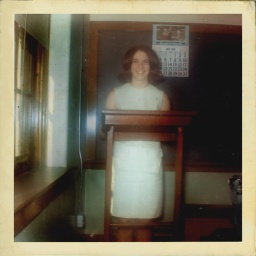
That is a 1969 calendar behind her. This girl appears in other photographs of classroom settings.